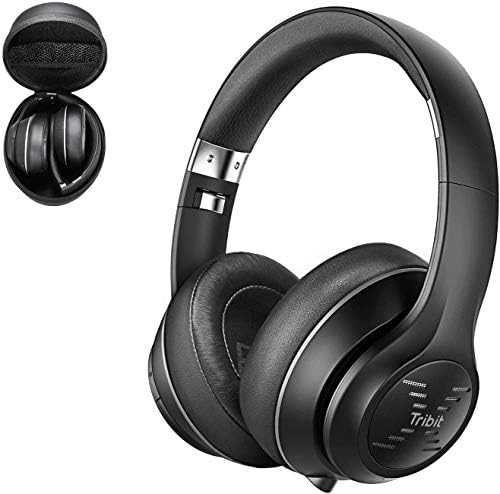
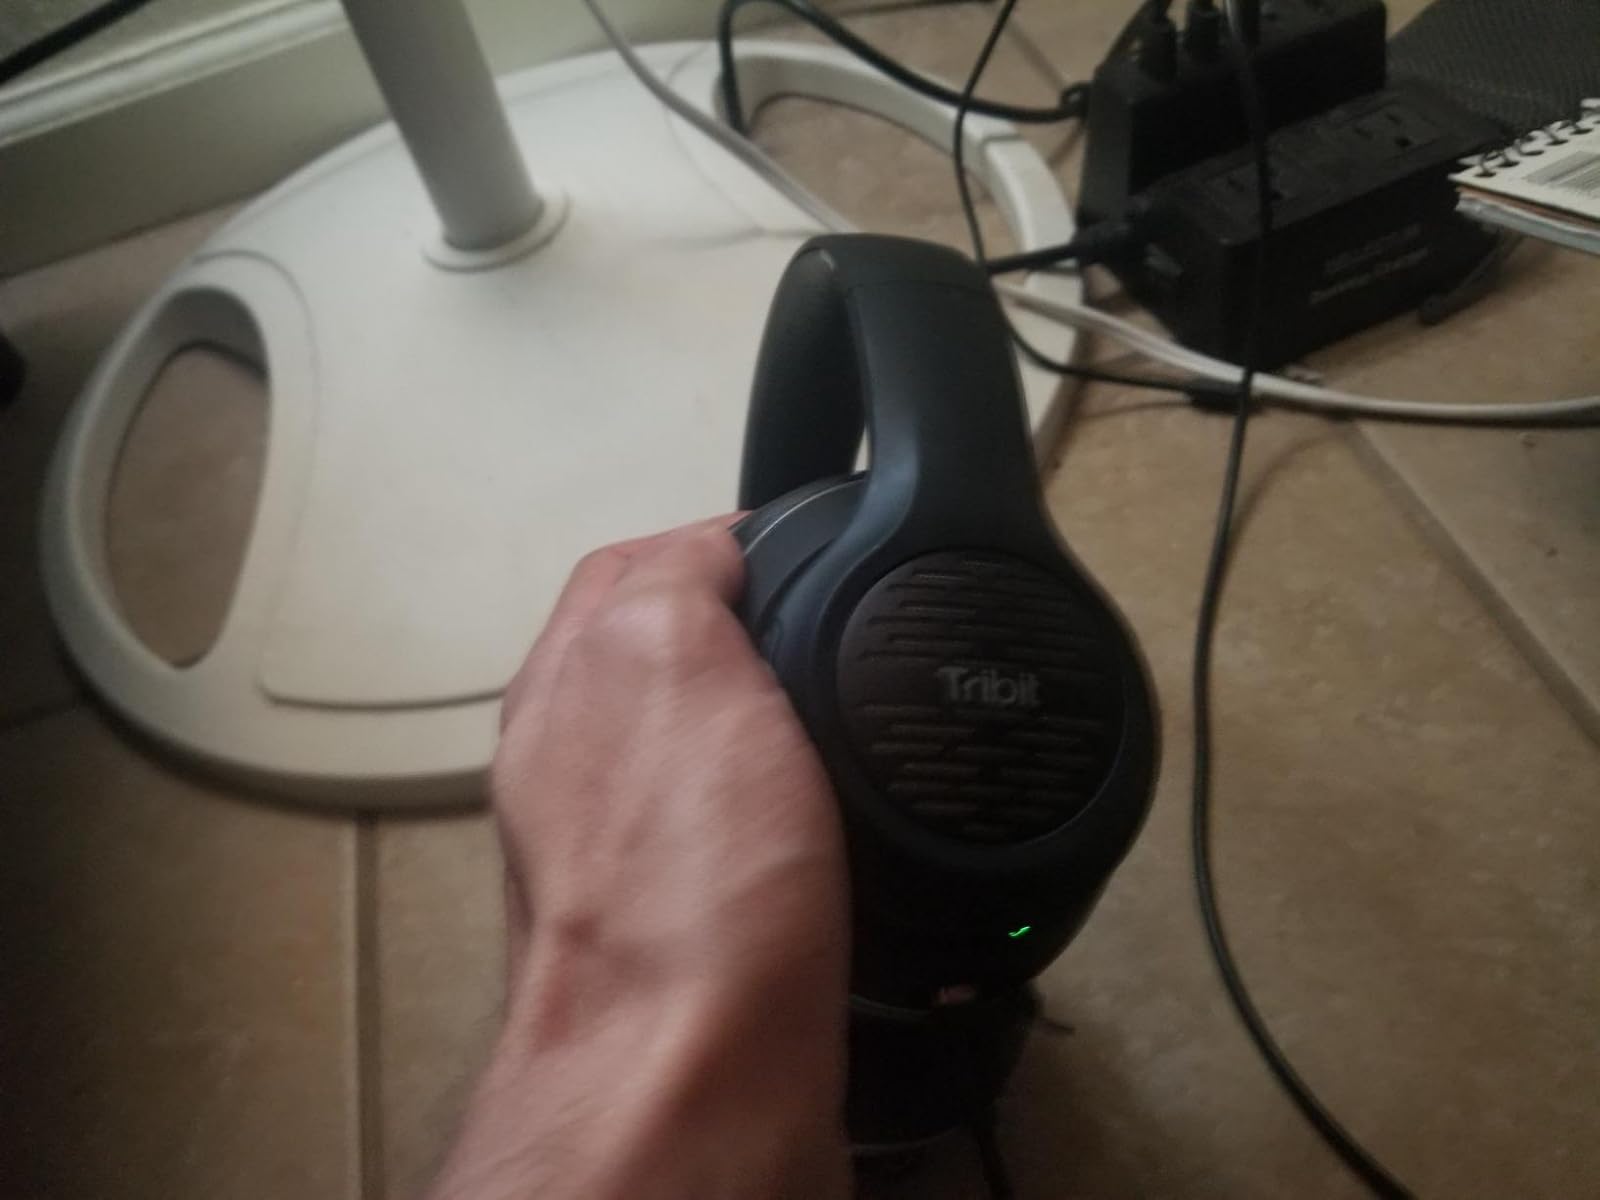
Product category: headphones
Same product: yes